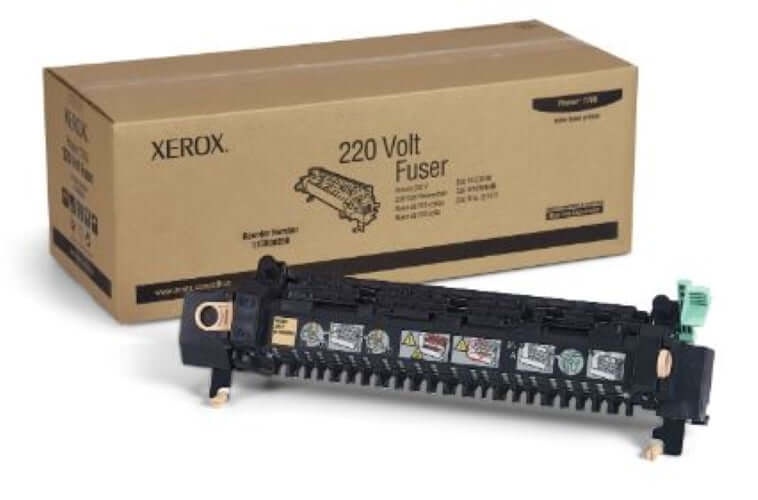
Xerox Fuser 115R00074 for Phaser 7800 Fuser 220V
Your purchase of this item includes 7 days maintenance and support cover. Genuine Original Xerox Phaser 7800 Fuser 220V Product/Part Code: 115R00074 / 676K12640 Xerox Products are specially formulated and tested to provide the best image quality and most reliable printing you can count on page after page. Xerox Genuine Supplies and Xerox equipment are made for each other. Accept no imitations. We are Authorised Xerox Service Partners
Brand: Xerox
Category: Electronics > Print, Copy, Scan & Fax > Printer, Copier & Fax Machine Accessories > Printer Consumables